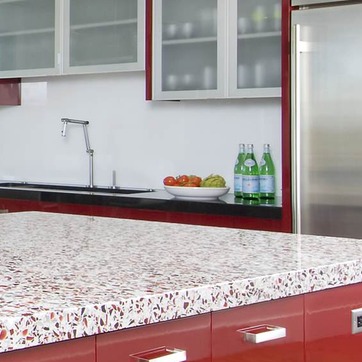
Material: food